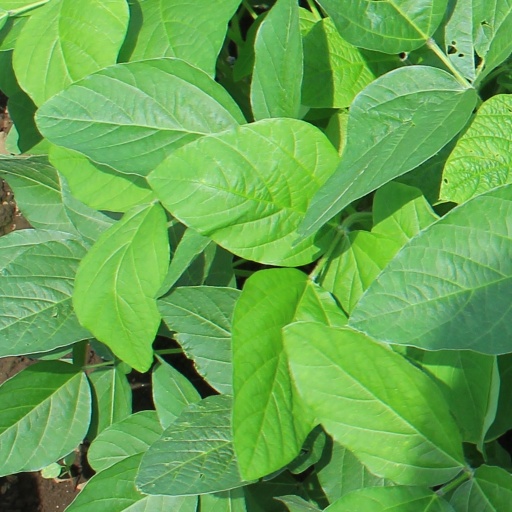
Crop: soybean